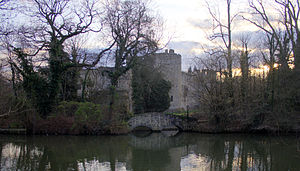
Allington Castle
Allington Castle set fra den anden side af River Medway.
Allington Castle er et slot i Allington, lige nord for Maidstone, Kent i England. Slottet er bygget i sten med en voldgrav rundt om, og det er på listen over bevaringsværdige bygninger i Storbritannien.